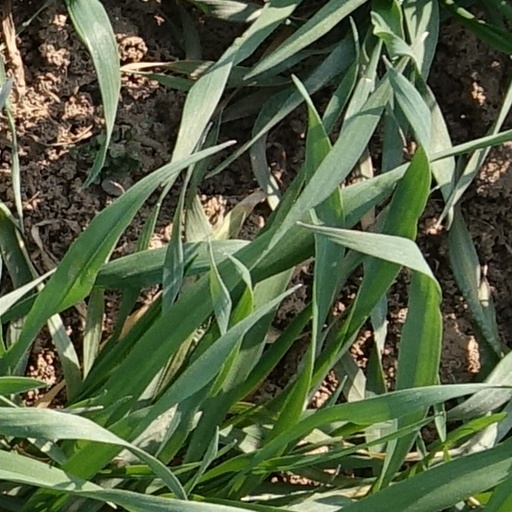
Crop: wheat